Mazahua people

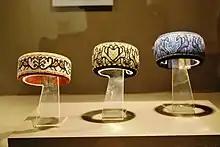
Mazahua-style bracelets at the Museo de Arte Popular in Mexico City, by Isabel Quijano, Maria Dolores Garcia, Angelica Reyes and Matilde Reyes

The main handcraft-producing areas are San Felipe del Progreso, Temascalcingo, Ixtlahuaca and Atlacomulco. Handcrafts include textiles such as blankets, sashes, rugs, cushions, tablecloths, carrying bags and quezquémetls made of wool. In San Felipe del Progreso and Villa Victoria, there are workshops which made brooms and brushes. In Temascalcingo, red clay pottery is dominant especially cooking pots, flowerpots and crucibles. The making of gloves, scarves and sweaters is dominant in Ixtlahuaca. Straw hats are made in Atlacomulco. Silversmithing is done in San Felipe del Progreso.